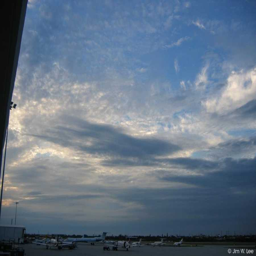
they usually cover the entire sky and often form ahead of storms with continuous rain or snow .